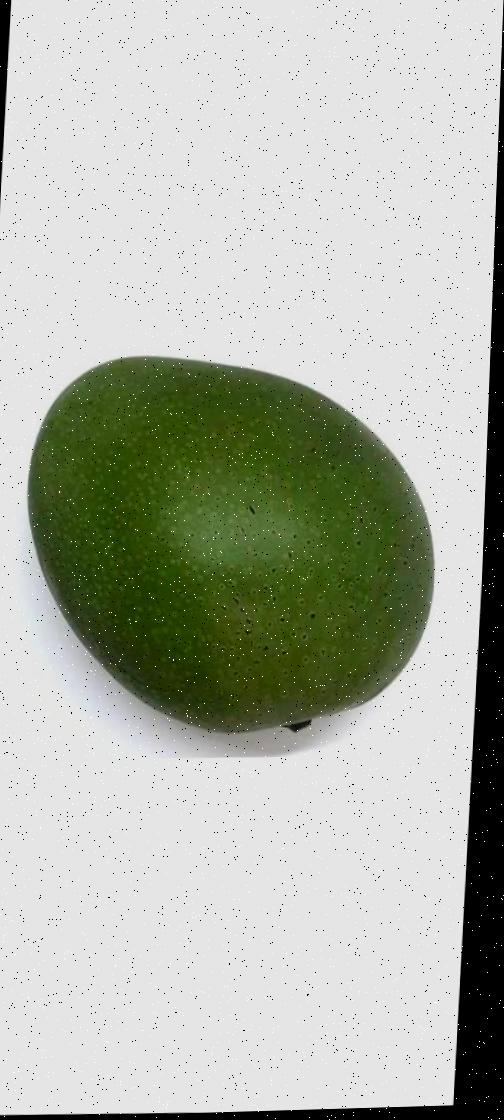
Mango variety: Ashshina Zhinuk